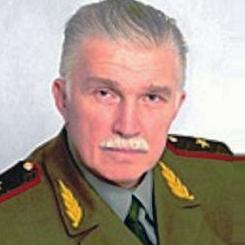
Age: 51